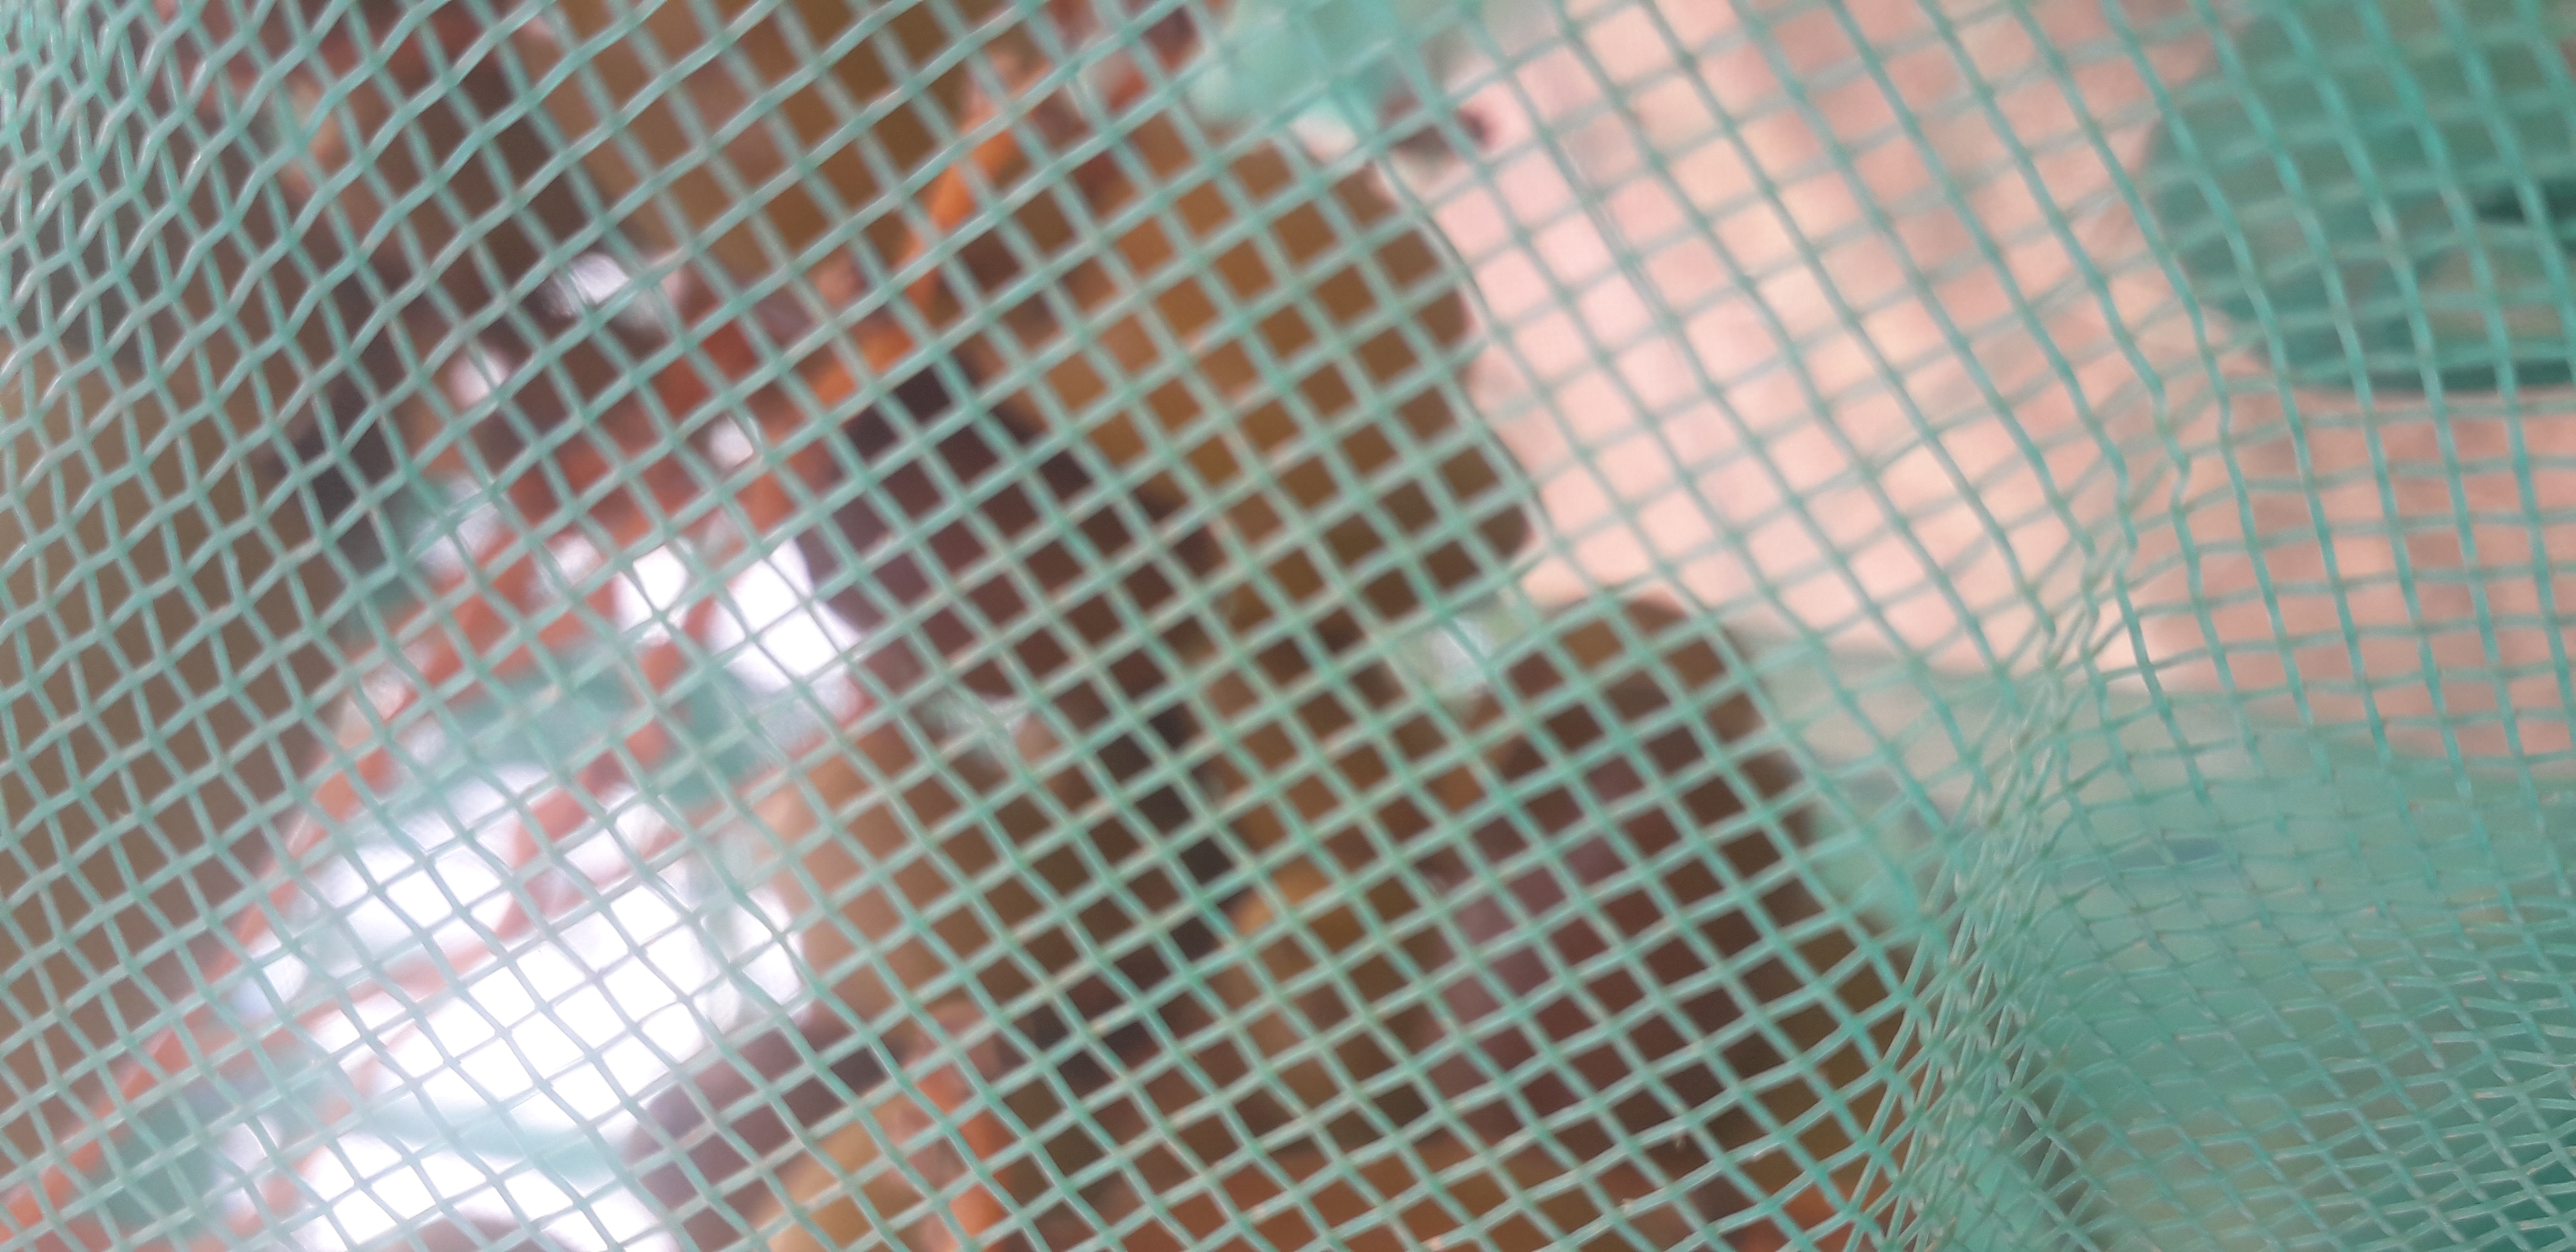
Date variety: Boufagous